Haarlem schutterij

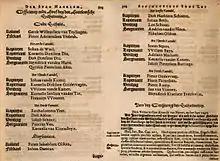
Pages from Samuel Ampzing's description of Haarlem listing the officers of the schutterij in 1628

During the Hook and Cod wars in 1402, Haarlem formed a hand bow schutterij under the patronage of St. George of 120 citizen volunteers to support the local court of Justice. The guild-like group had its own altar in the St. Bavochurch and they even had processions through town on the name day of their saint. The town suffered from uprisings in 1417 and 1422. After another uprising in 1425, a "New" schutterij was formed to educate young men in the use of the crossbow and they defended the city in 1426 against Jacoba of Beieren. The "New" crossbow schutterij had a new meeting hall built for them near the Spaarne river, and in 1468 a separate schutterij was formed under the patronage of St. Sebastian for hand bowmen. Around 1500 Haarlem had three schutterij groups, two (old and new) under the patronage of St. George (St. Joris), and one under the patronage of St. Sebastian, all with their own altars in church.